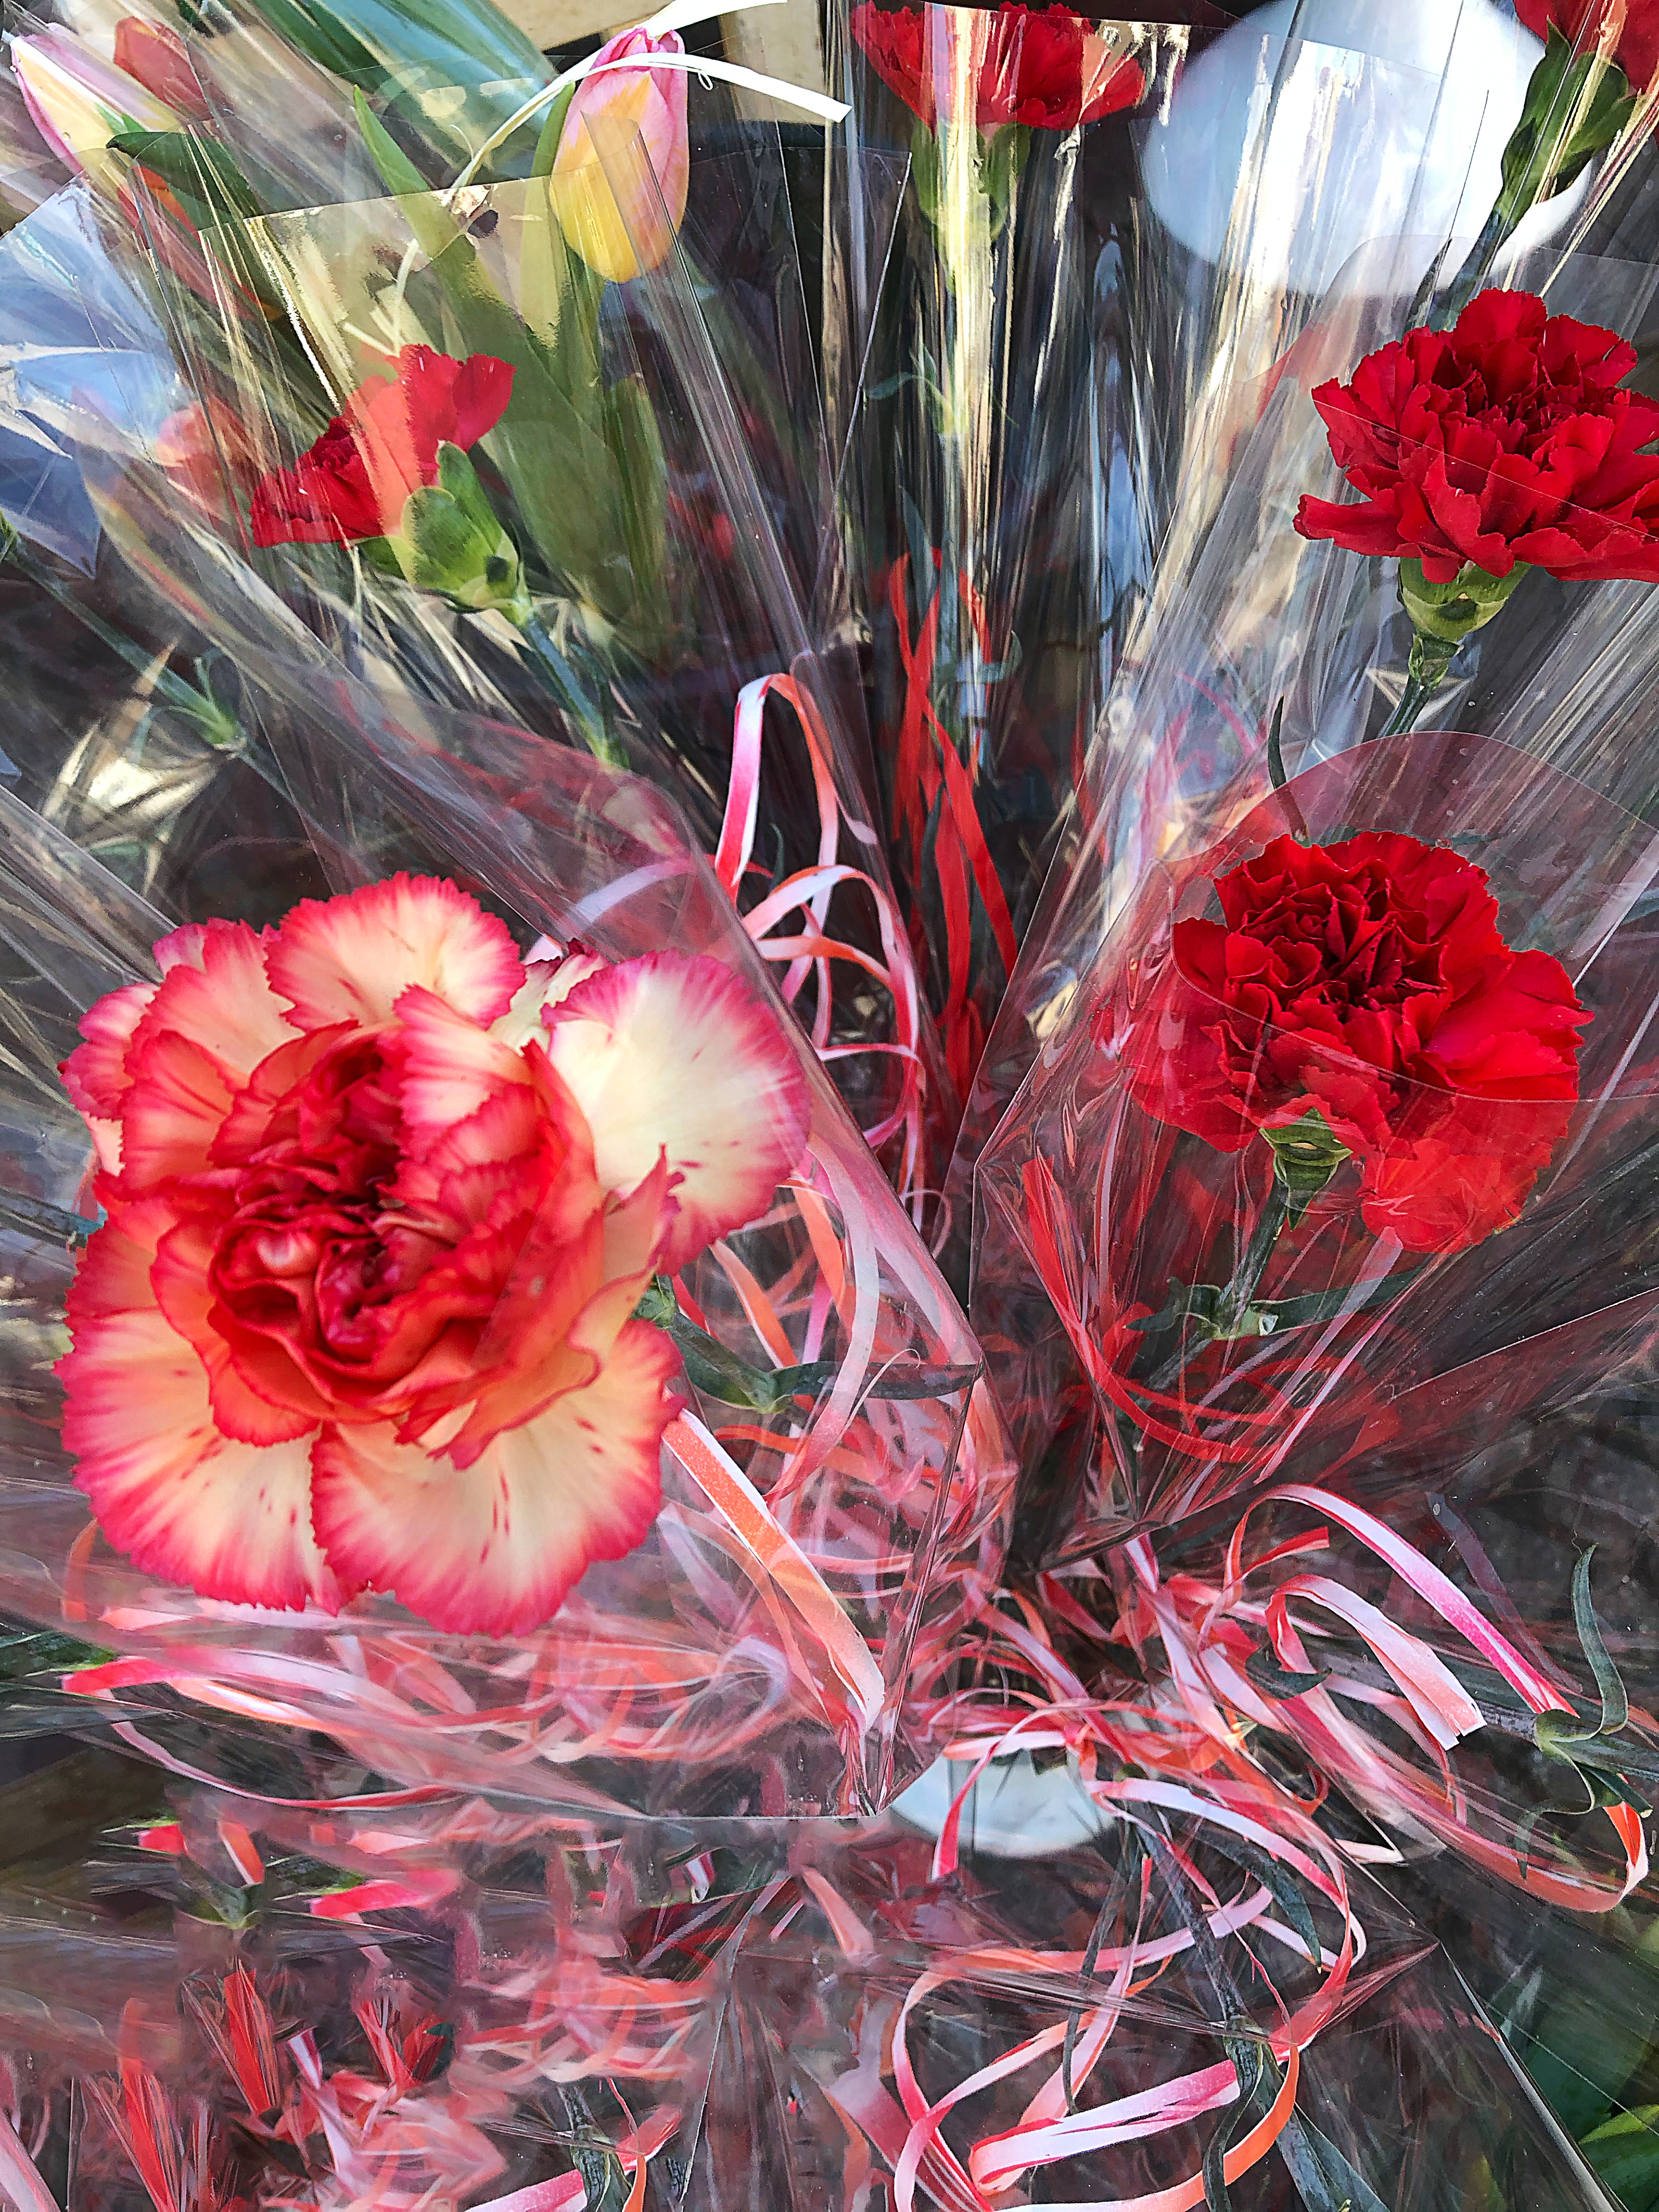
red, flowers, flower, petal, pink, artificial flower, paint, creative arts, flower arranging, art, magenta, flowering plant, bouquet, cut flowers, floristry, floral design, event, annual plant, visual arts, carmine, rose family, plant, electric blue, still life photography, still life, painting, artwork, coquelicot, rose order, plant stem, modern art, watercolor paint, graphic design, herbaceous plant, wildflower